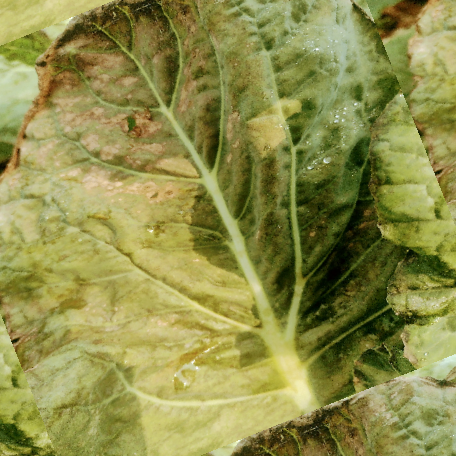
Label: Downy Mildew